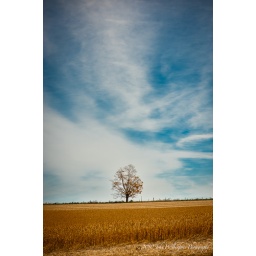
One tree in a field